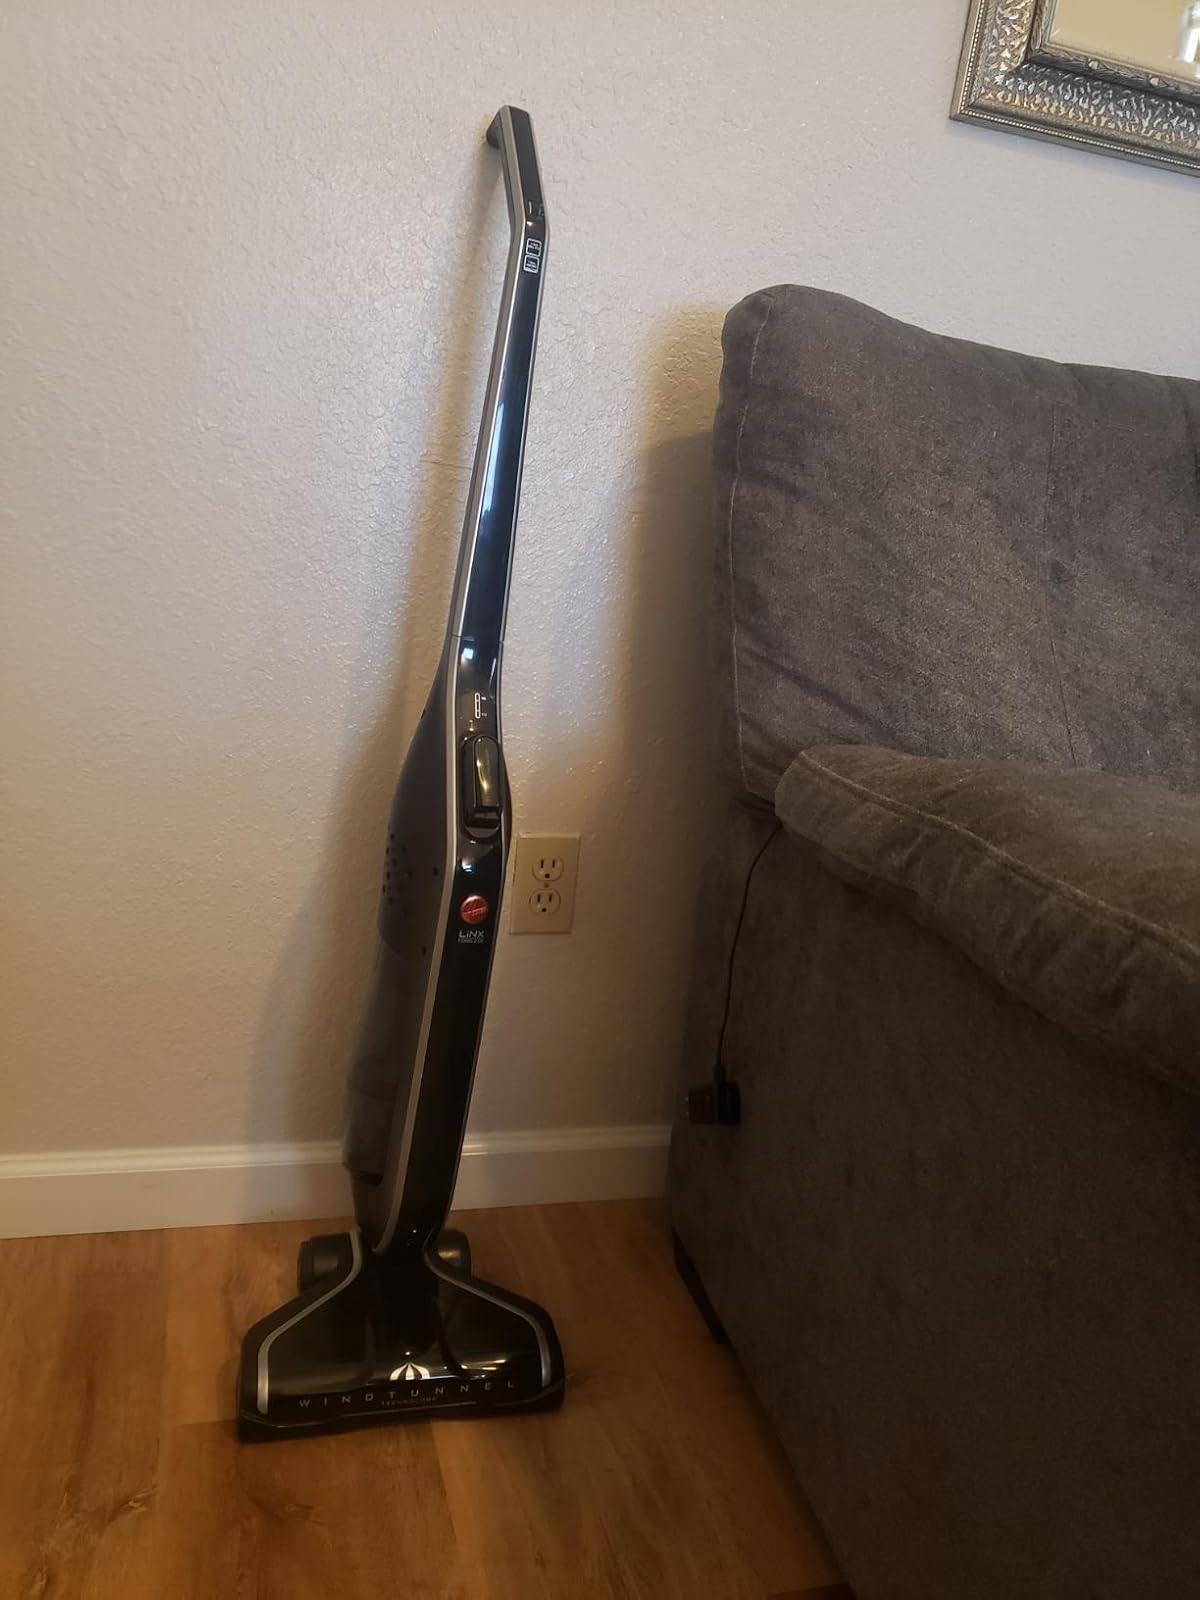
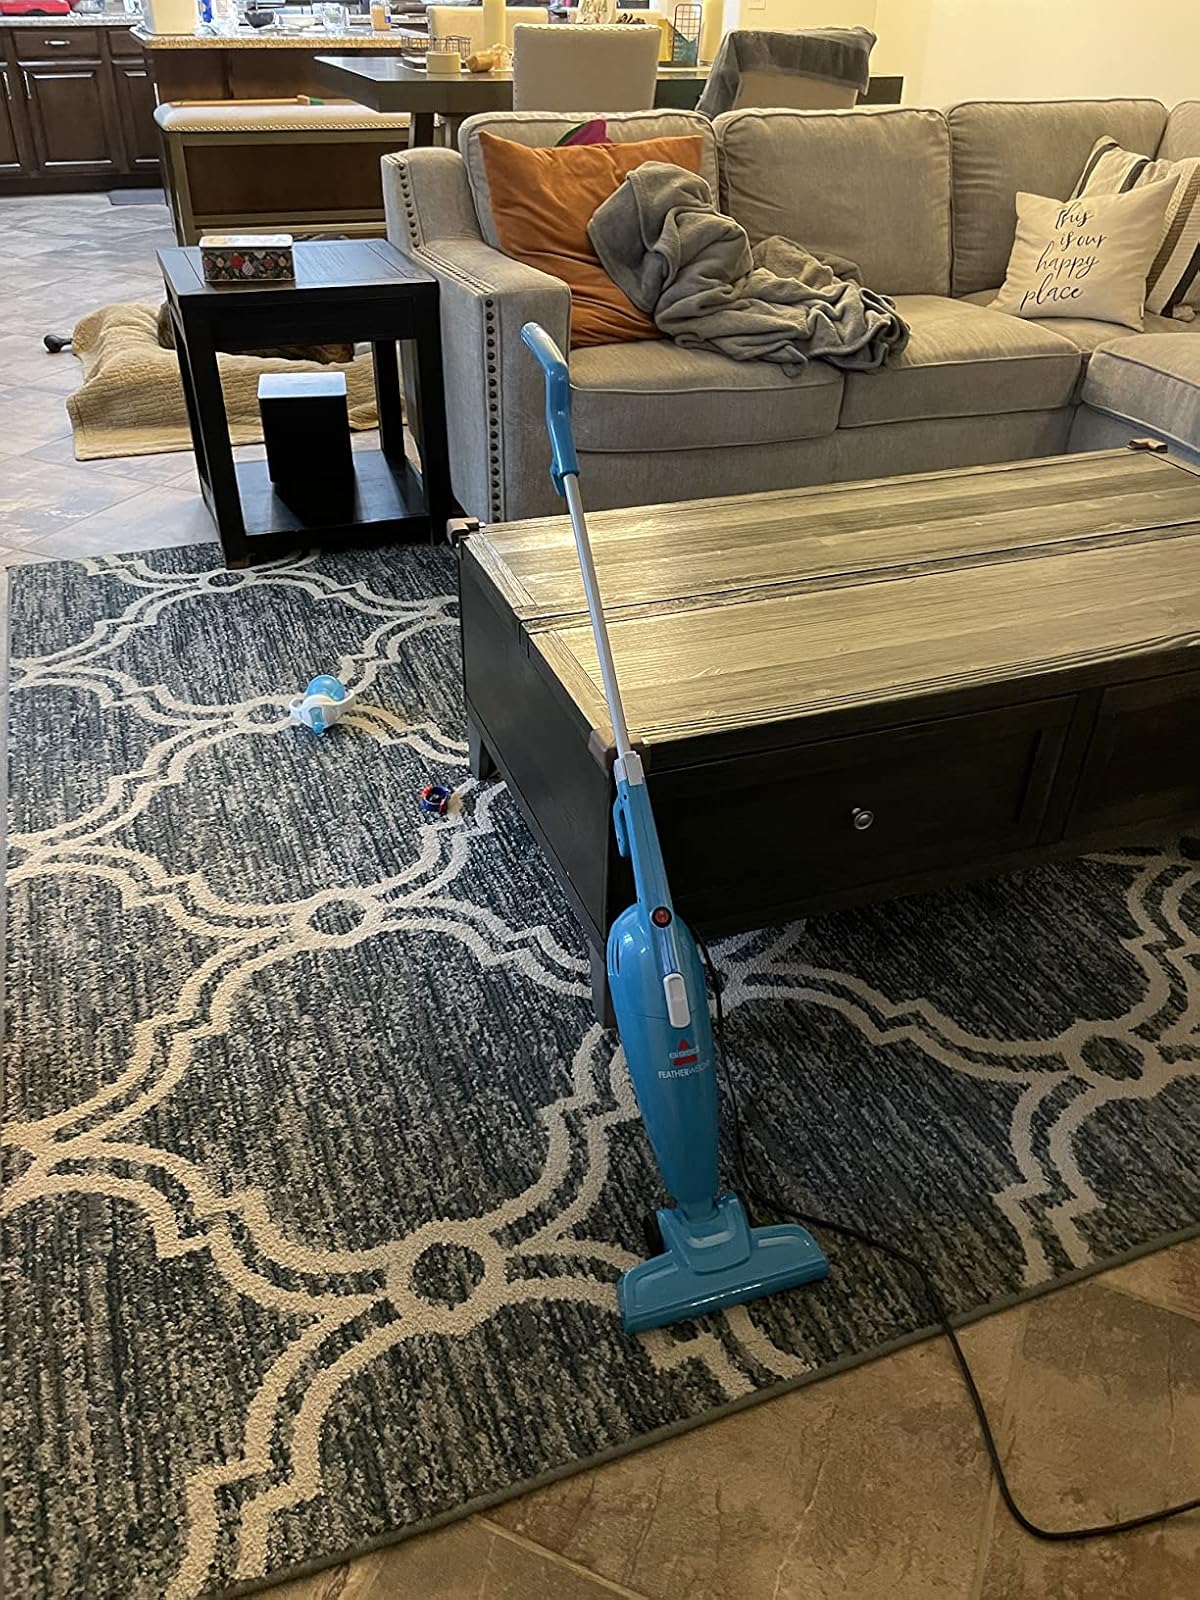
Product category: items_vacuum
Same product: no